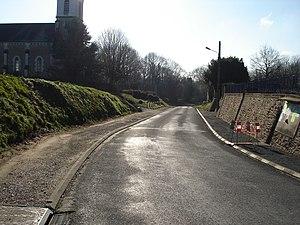
Lignerolles (36)
Lignerolles est une commune française située dans le département de l'Indre, en région Centre-Val de Loire.